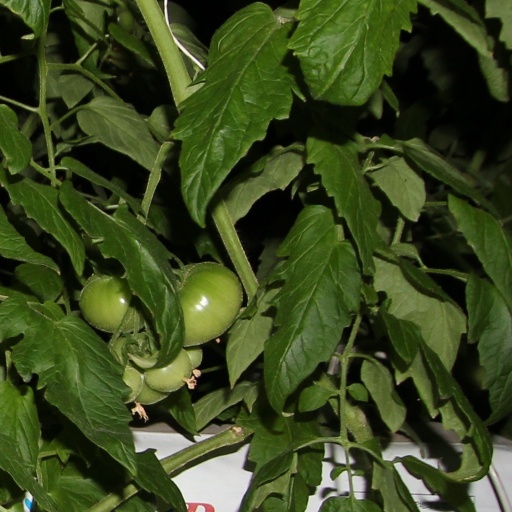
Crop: tomato